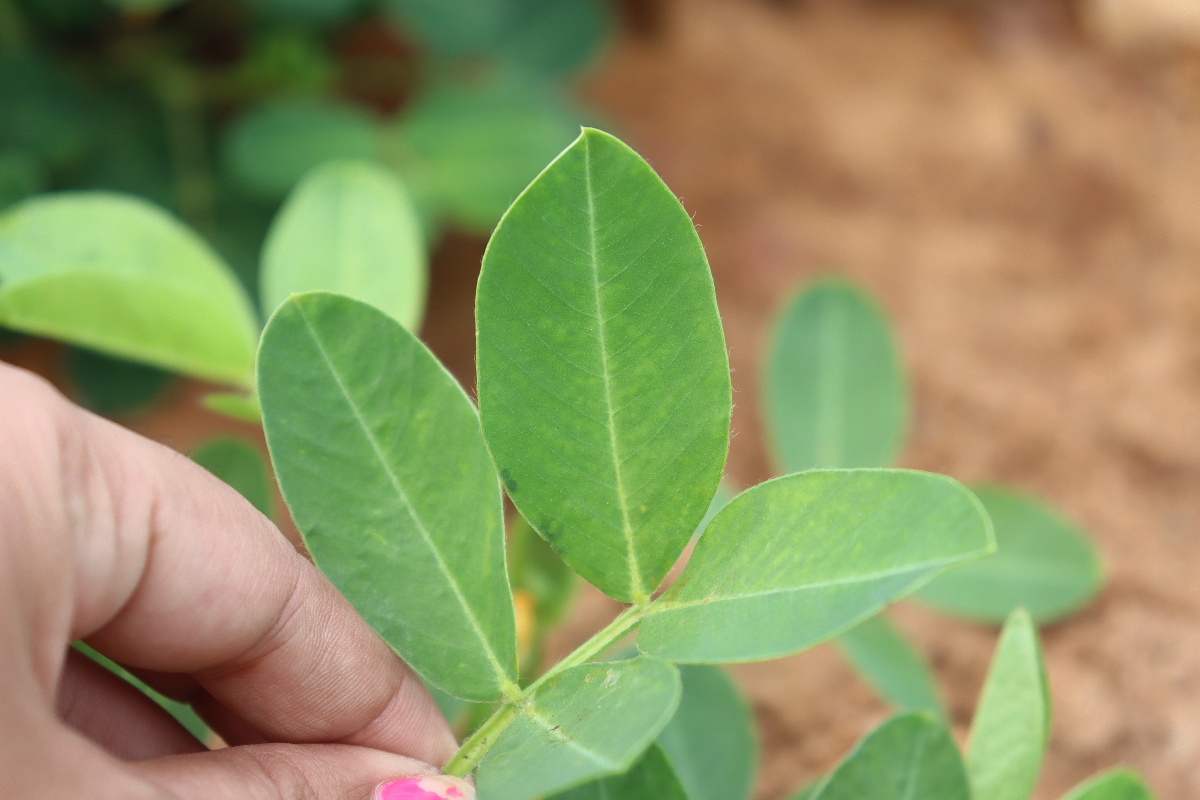
Label: healthy leaf